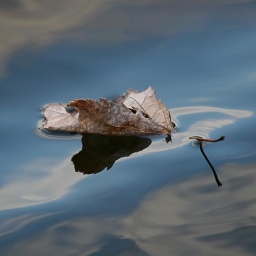
nothing but blue skies. swimming in this lake with me. leaf'ing me along ... xo. &lt;i&gt;judith meskill&lt;/i&gt;